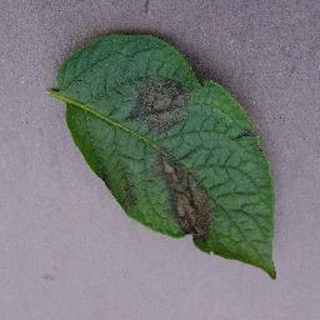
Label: potato_late_blight